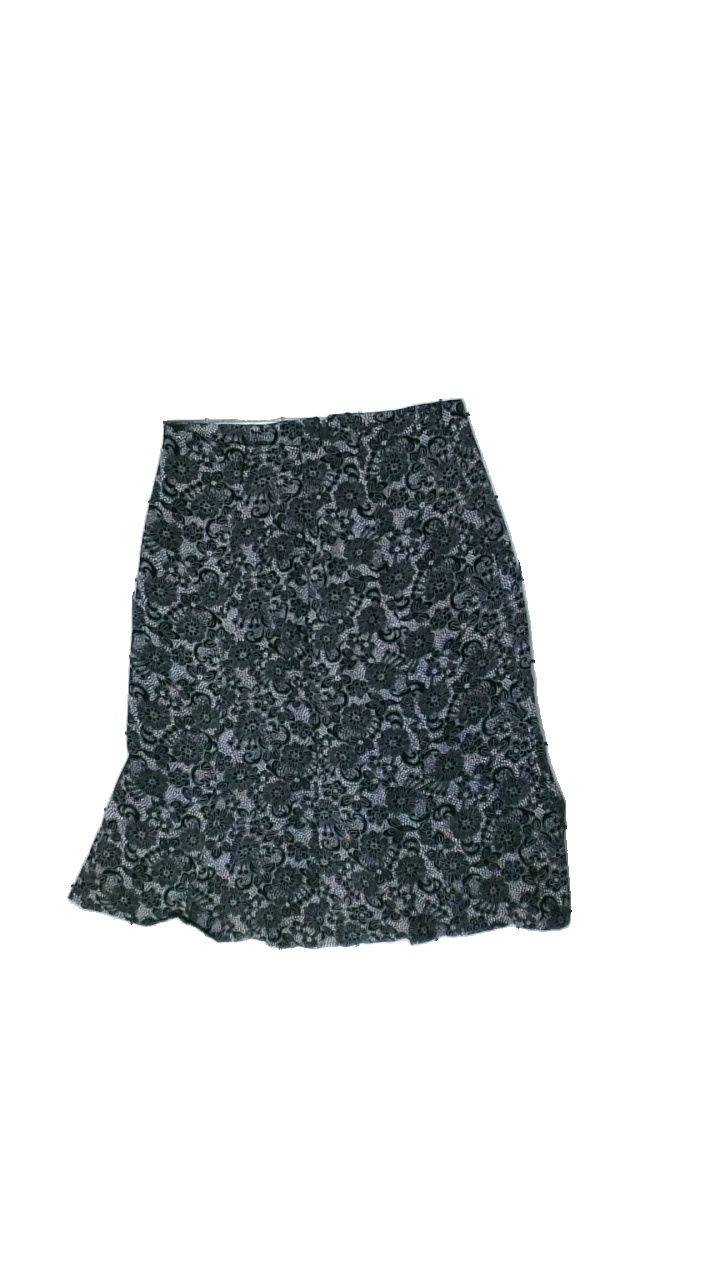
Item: Skirt (Ladies)
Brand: Missing
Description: Blac and white shirt with floral print
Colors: Black, White
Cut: Regular
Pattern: Floral print
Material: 100% Viscose
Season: All
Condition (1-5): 5
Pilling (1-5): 5
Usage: Reuse
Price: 50-100